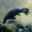
Label: seal